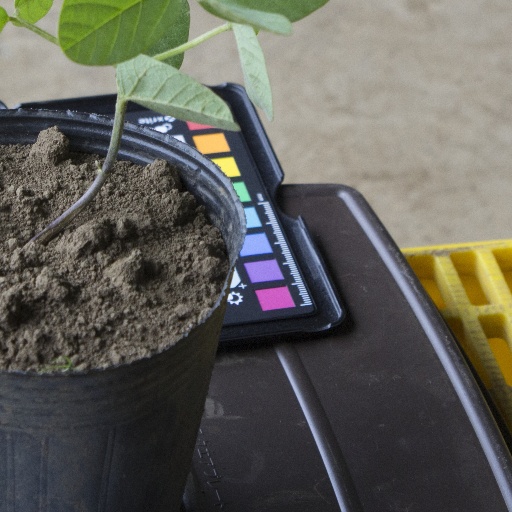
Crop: soybean